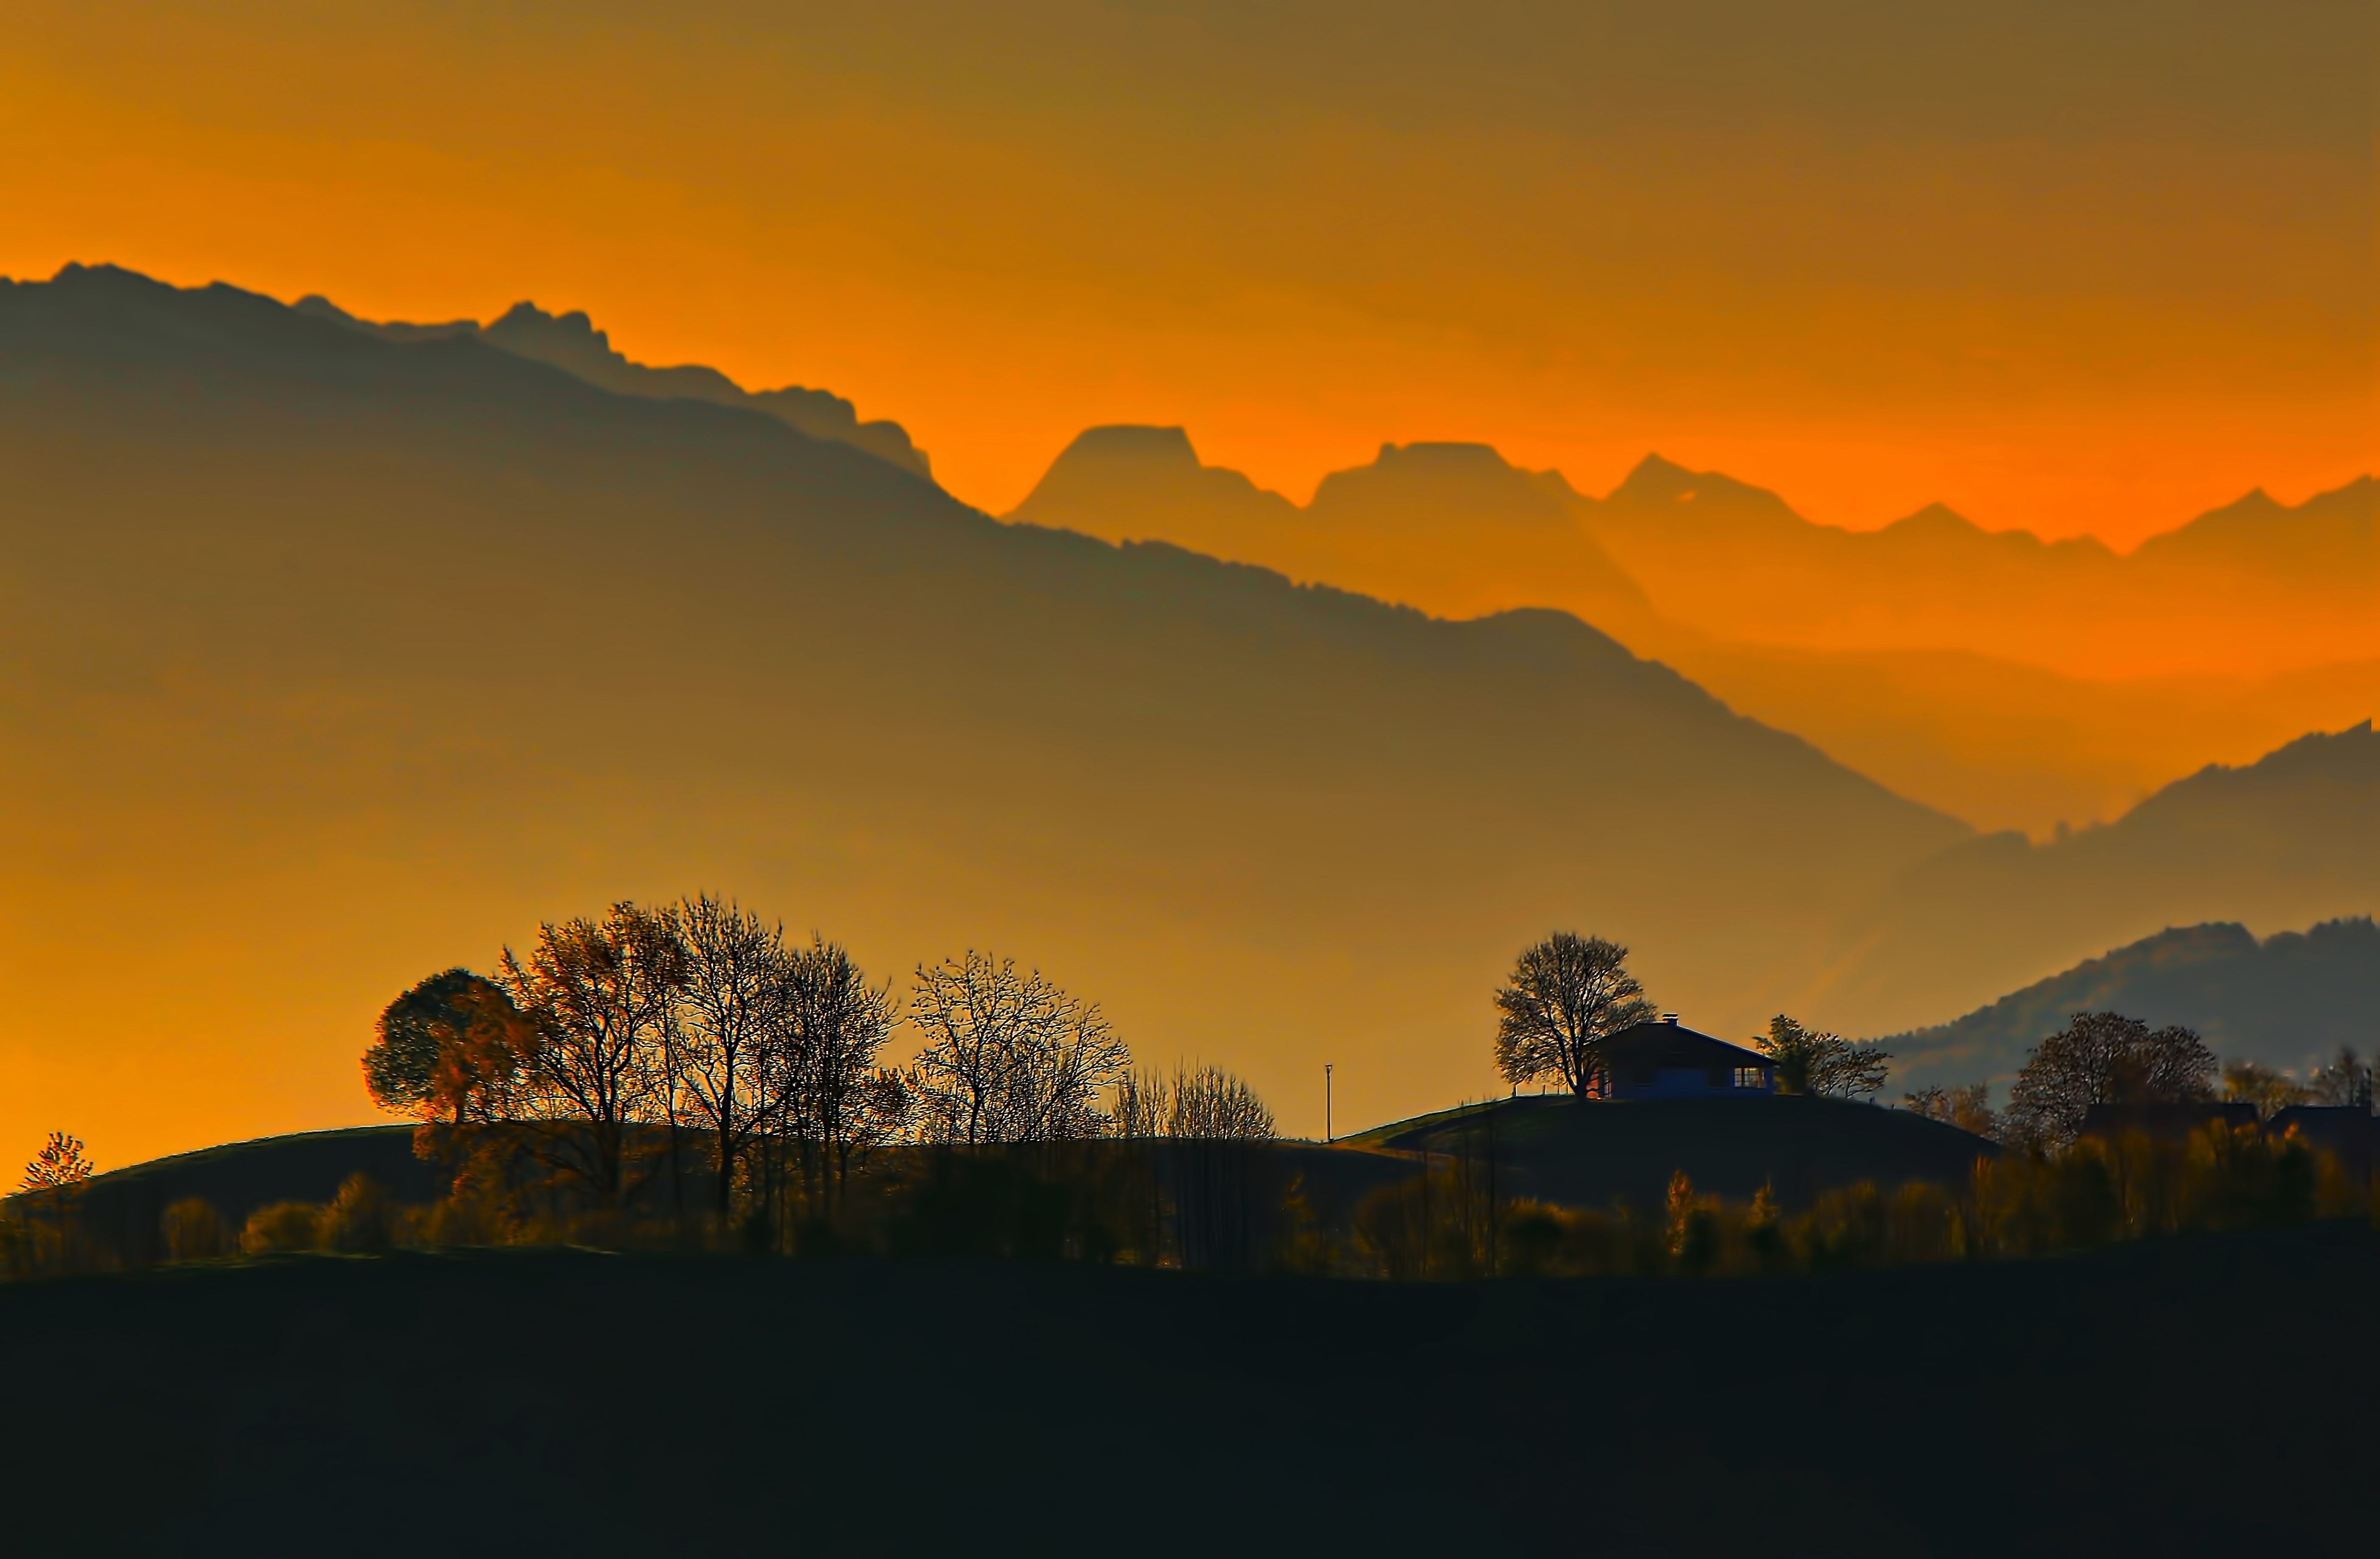
landscape, horizon, mountain, cloud, sky, sun, sunrise, sunset, sunlight, morning, hill, dawn, valley, mountain range, dusk, evening, autumn, plain, plateau, afterglow, atmospheric phenomenon, mountainous landforms